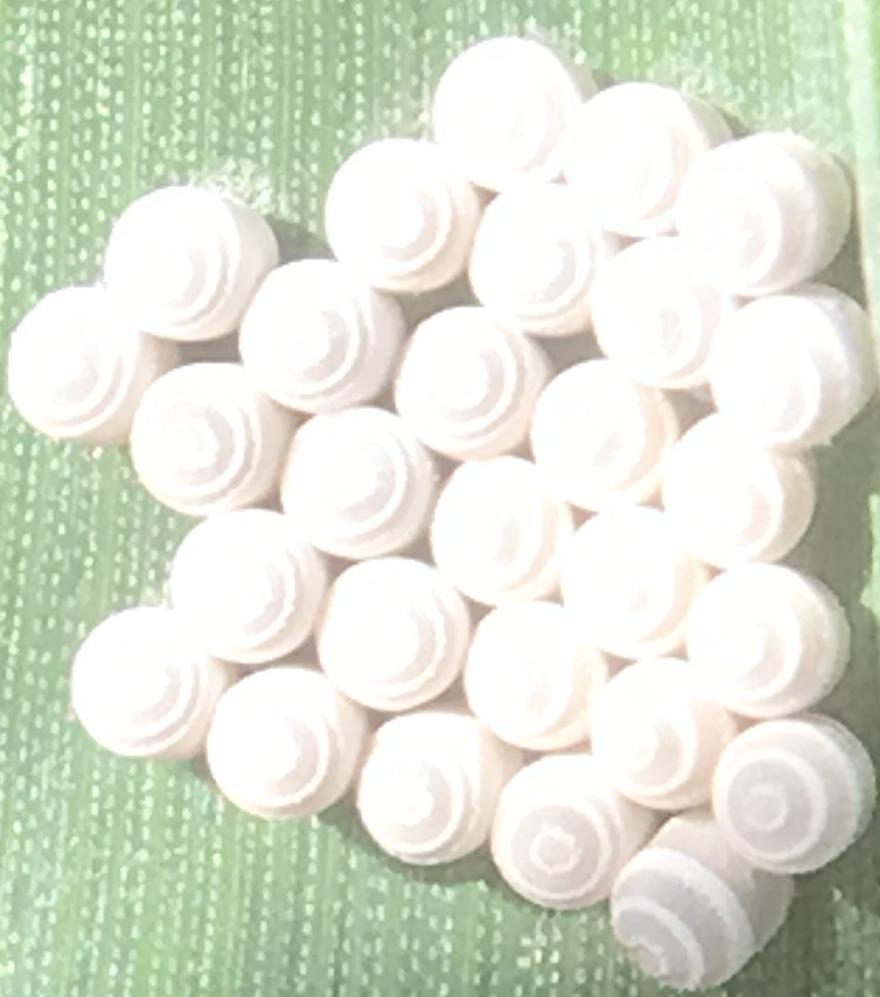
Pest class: stink_bug